Dr. Tappan Eustis Francis House

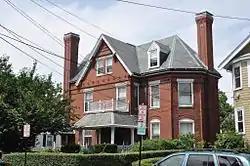

The Dr. Tappan Eustis Francis House is a historic house at 35 Davis Avenue in Brookline, Massachusetts. Built in 1877–78, the -story house is a well-preserved rendering of Queen Anne styling in brick. Its roof has varying patterns of slate tiles, and the facade has a variety of brickwork decorations. Its chimneys feature Panel brick design elements, and it has a Stick style porch. The house was built for a doctor who served the town for 50 years.